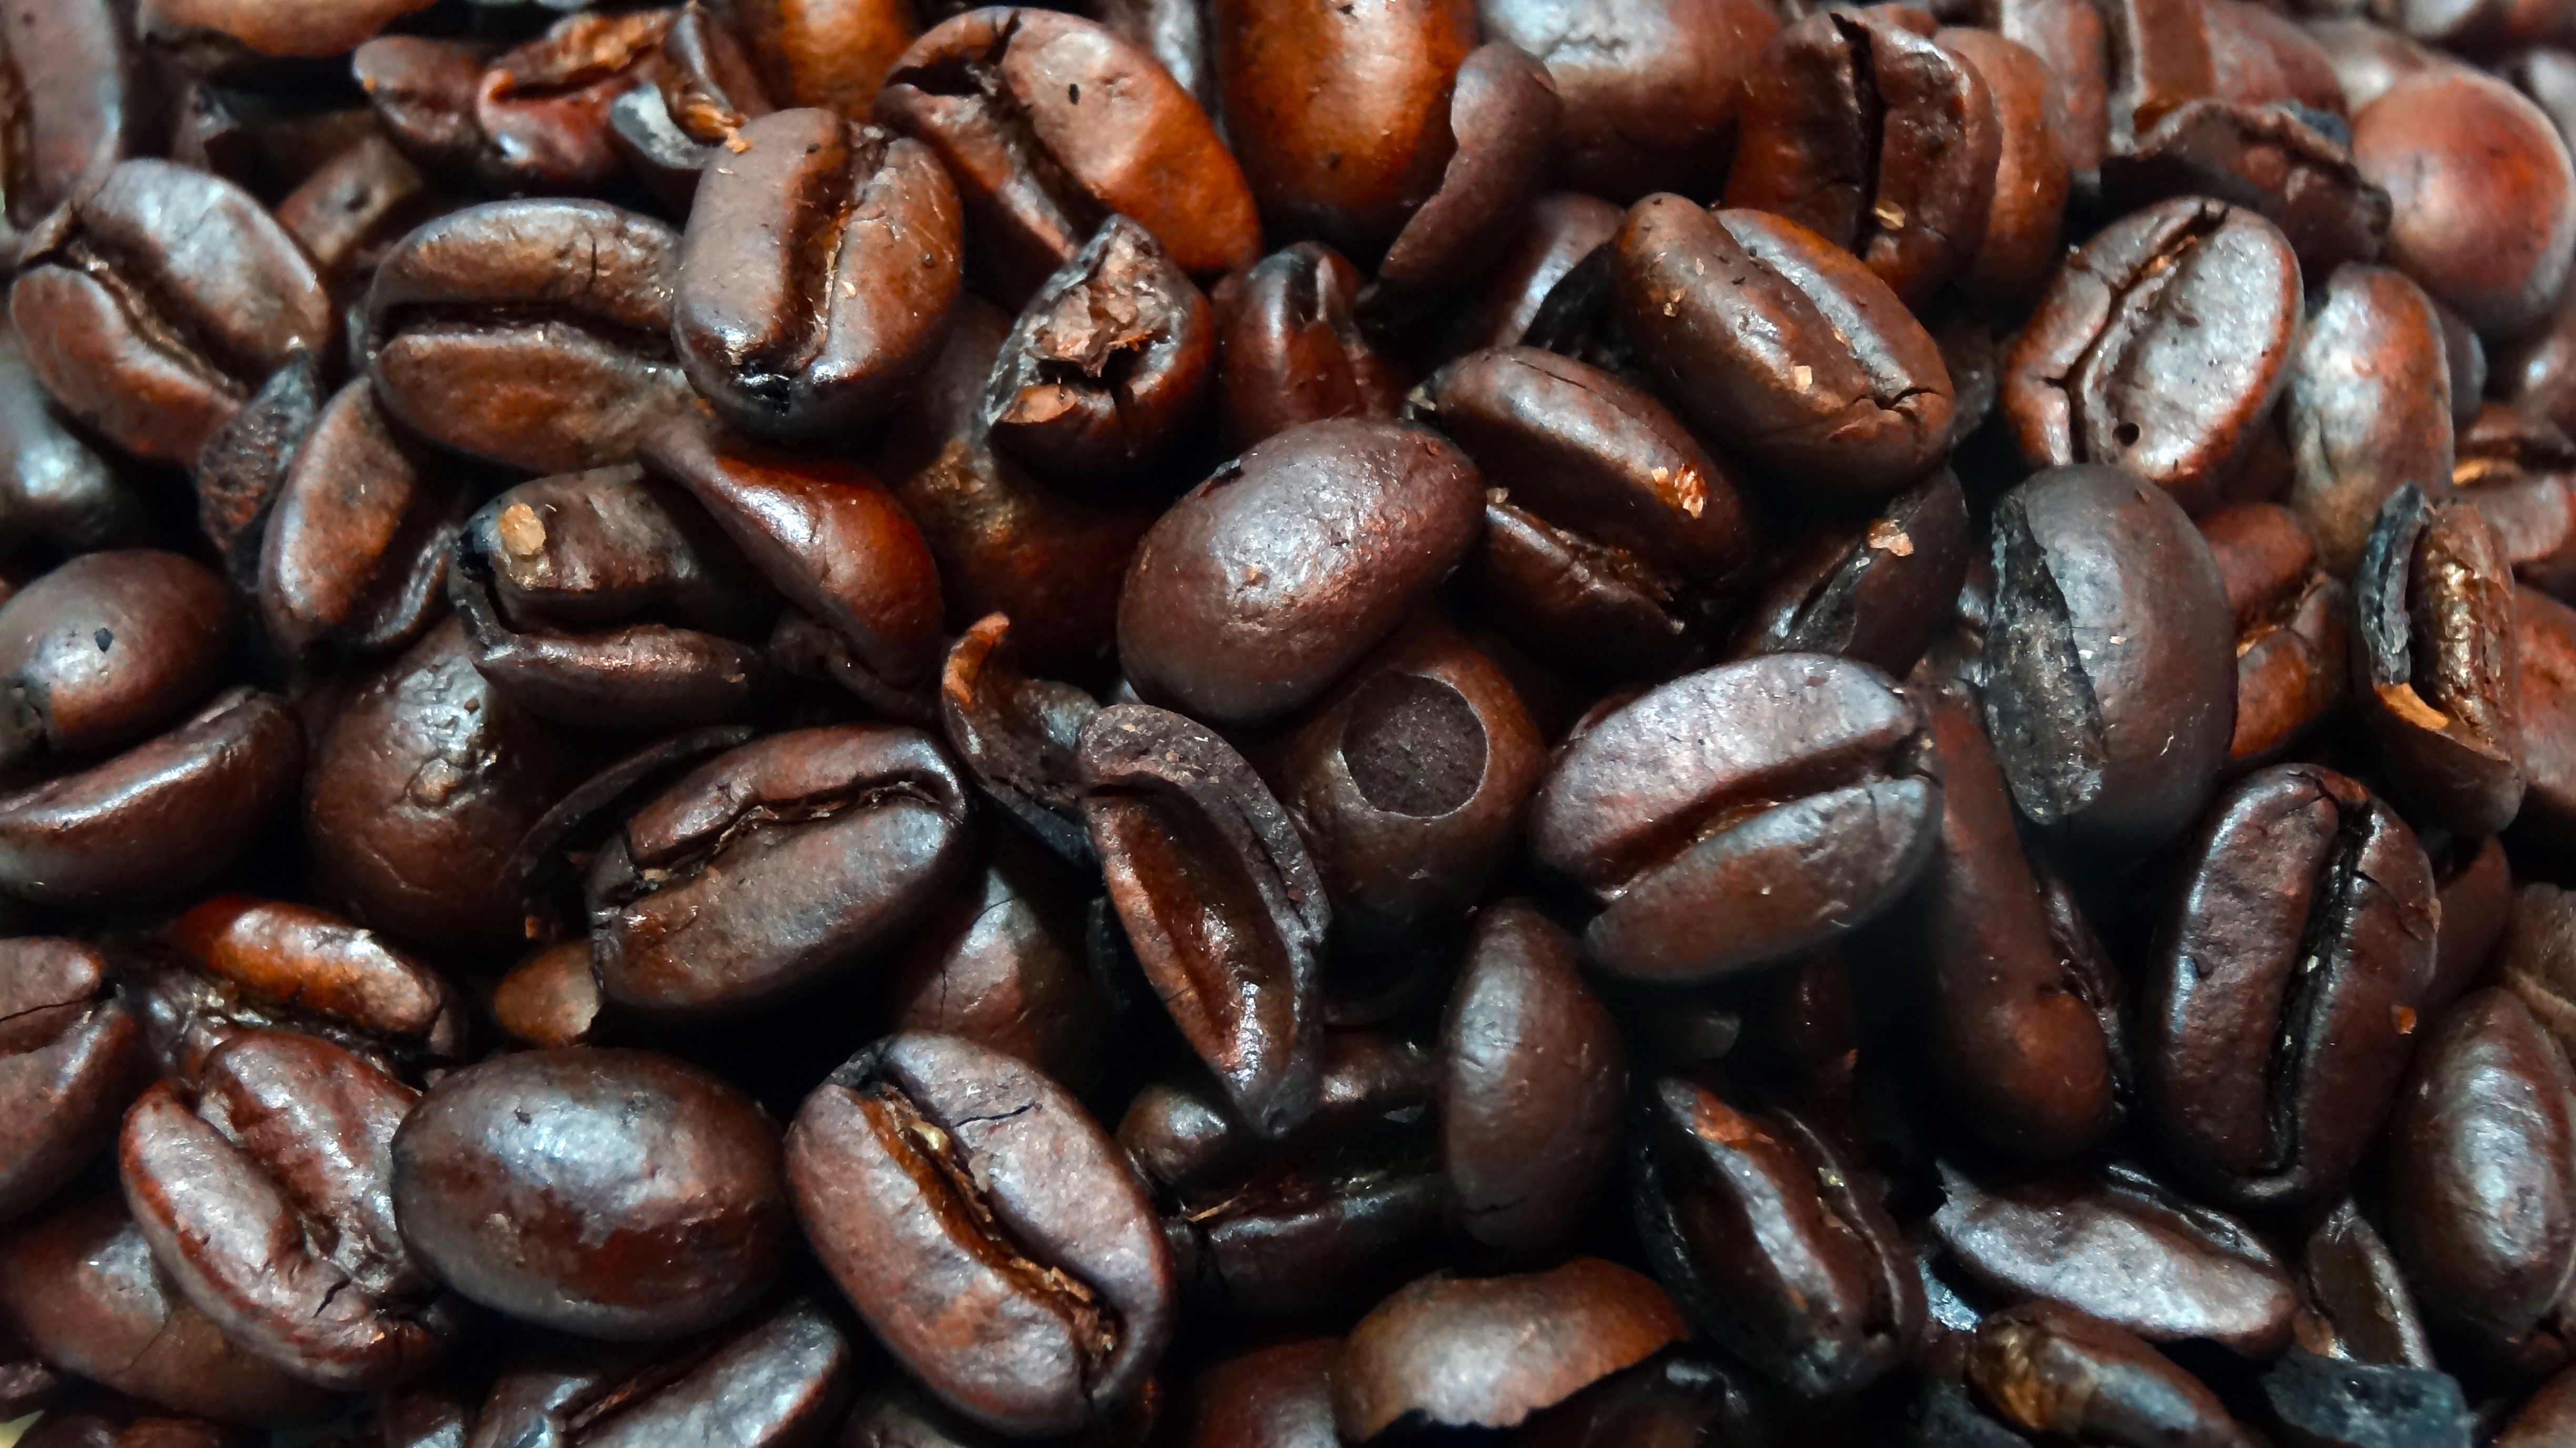
macro coffee beans, coffee beans, closeup, coffee, beans, whole coffee beans